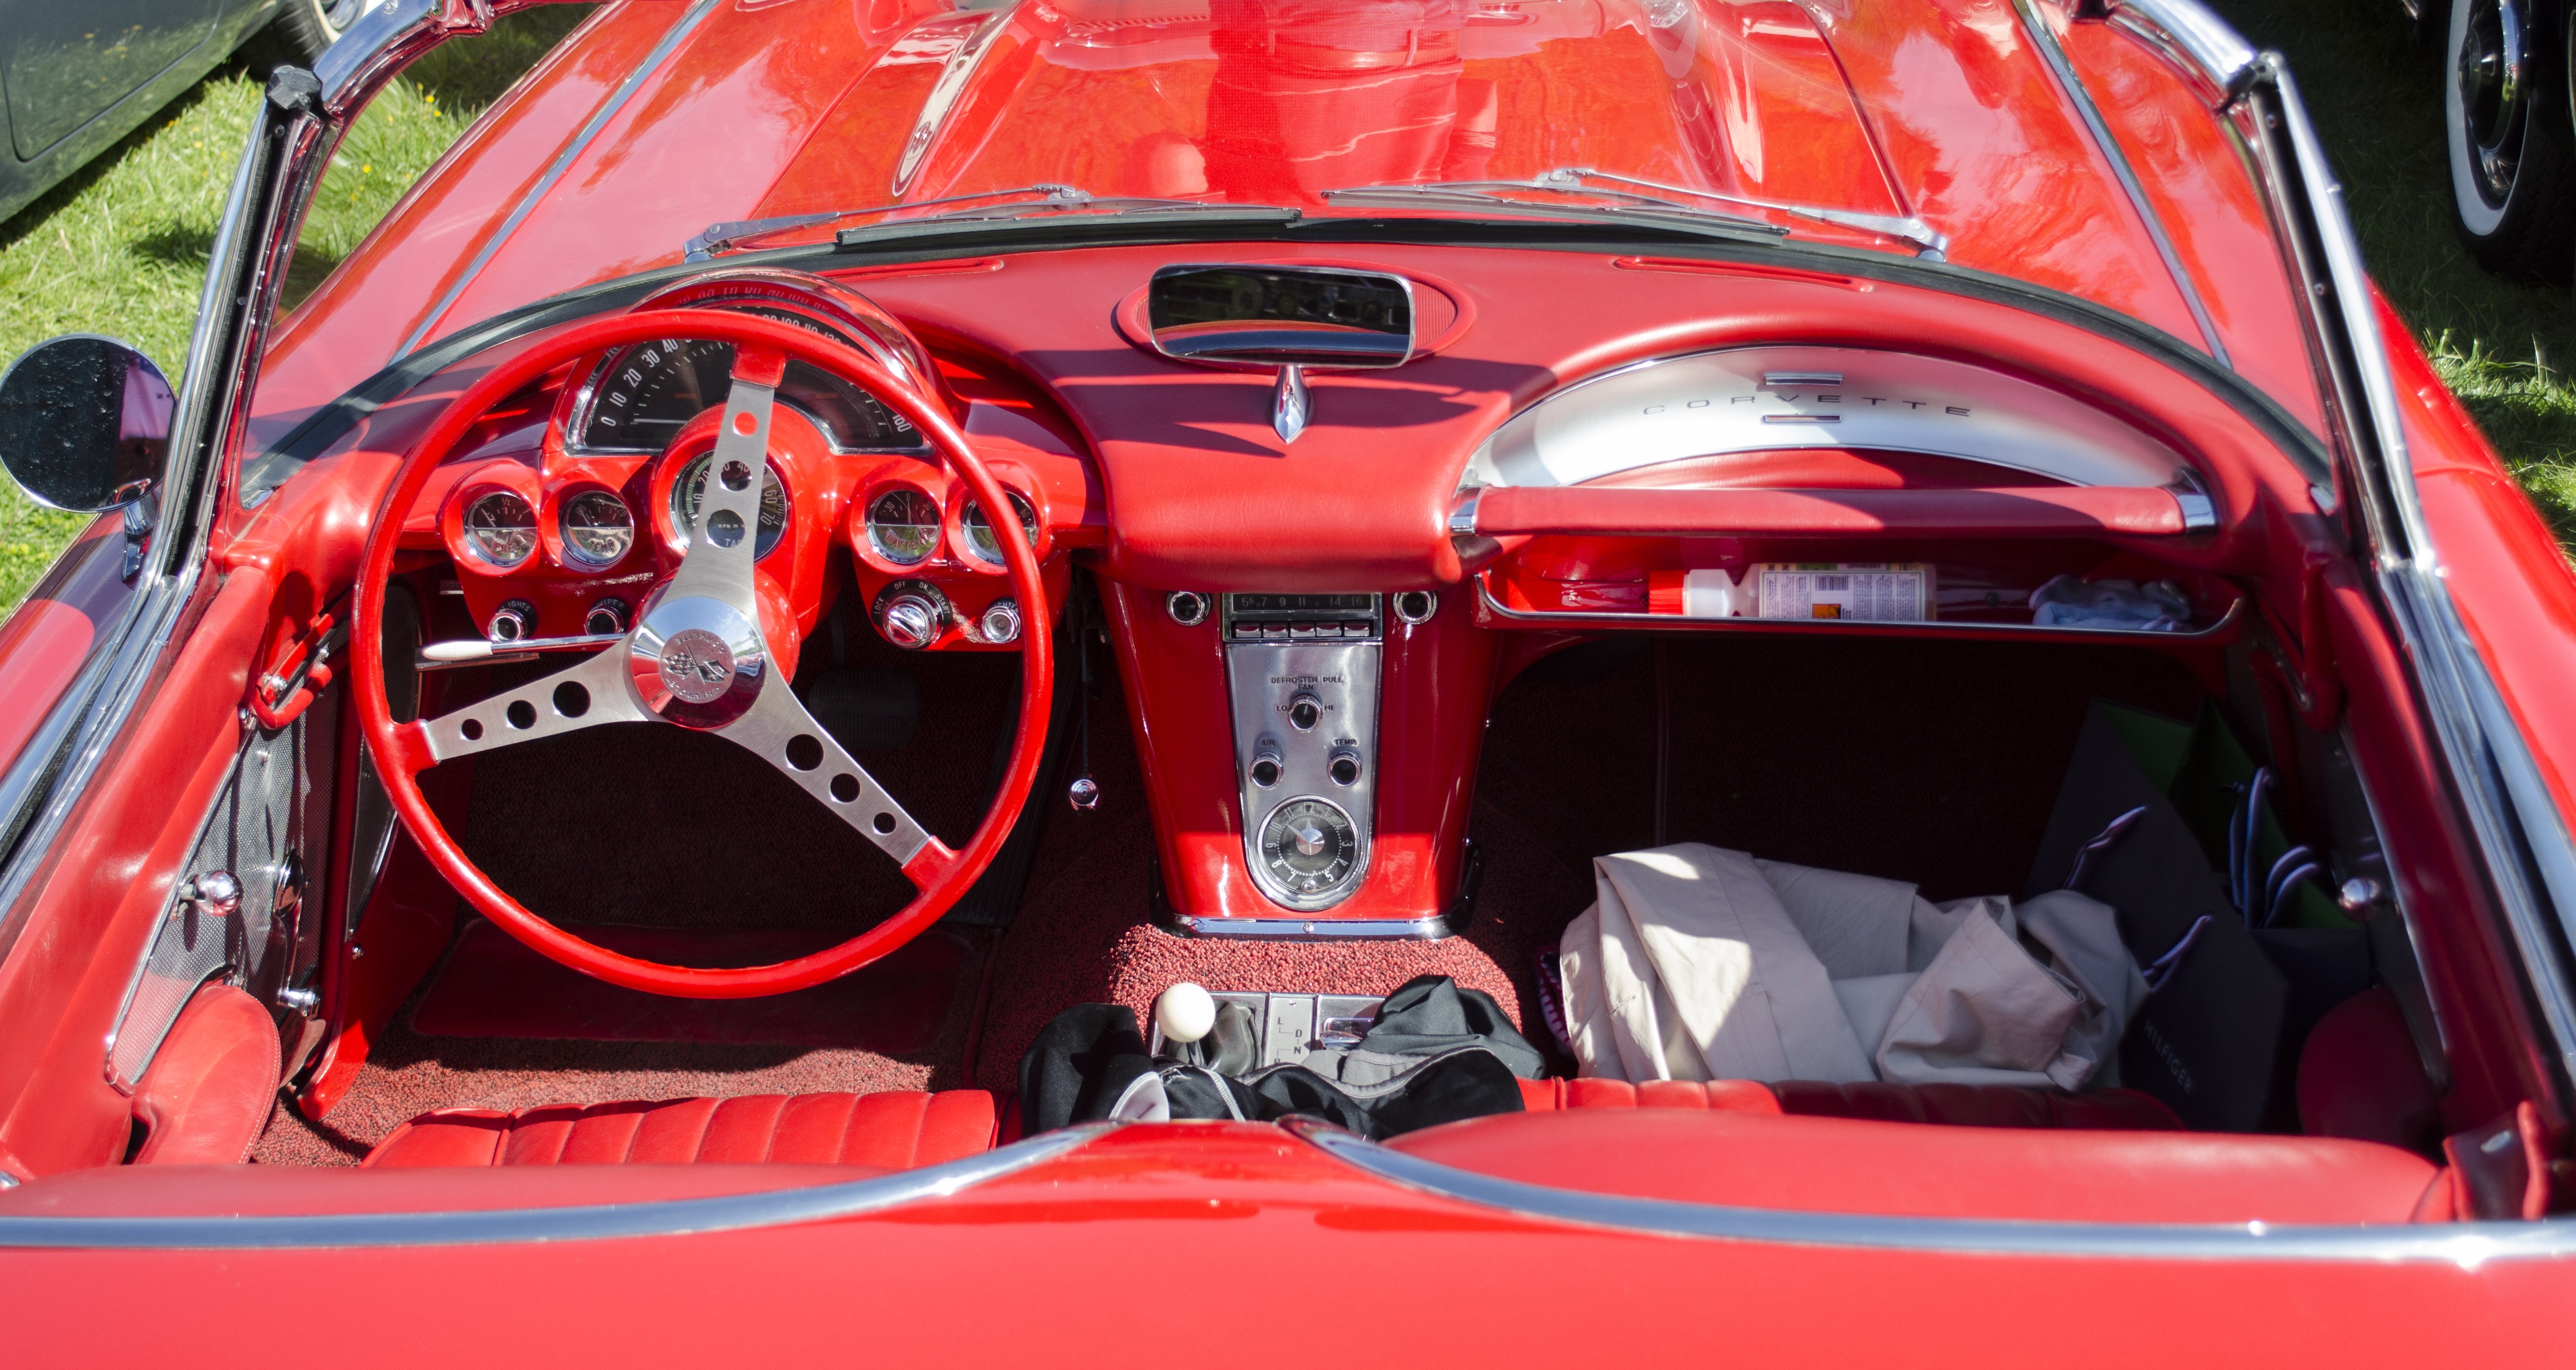
car, wheel, vehicle, classic car, sports car, muscle car, race car, supercar, veteran, red picture, land vehicle, automobile make, automotive exterior, luxury vehicle